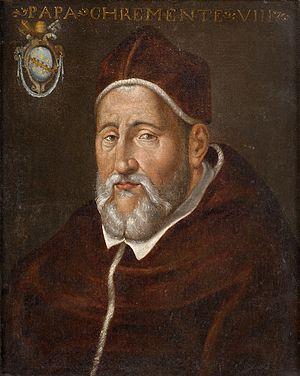
Cette liste des papes est celle des 266 évêques de Rome, appelés également papes à partir du IVᵉ siècle, guides de l’Église catholique romaine, que cite l’Annuaire pontifical, et des antipapes.
Clément VIII, de son nom de baptême Ippolito Aldobrandini, né à Fano le 24 février 1536 et mort à Rome le 3 mars 1605, fut élu le 231ᵉ évêque de Rome et donc pape de l’Église catholique du 30 janvier 1592 au 3 mars 1605.
Le chant grégorien est un chant monodique qui se caractérise fortement de sa composition liturgique. En dépit de son ancienneté, le répertoire de celui-ci aussi adapte rigoureusement au rite romain.